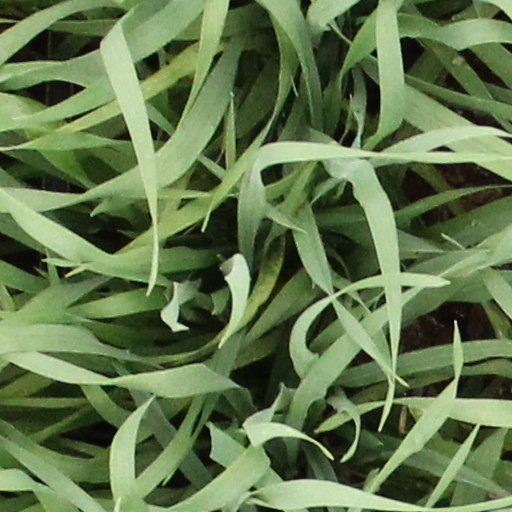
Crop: wheat